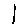
Label: 1